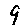
Label: 9